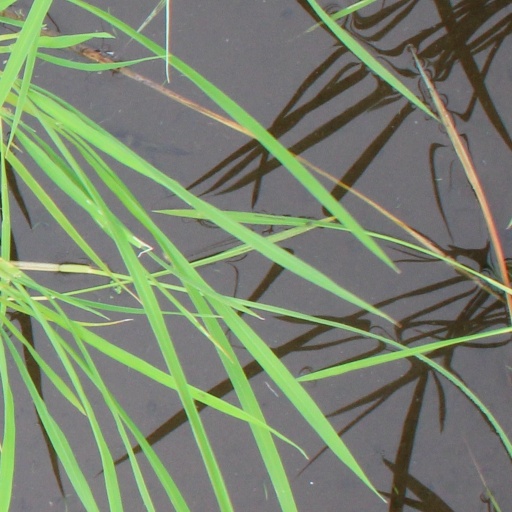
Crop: rice